Providence, Rhode Island

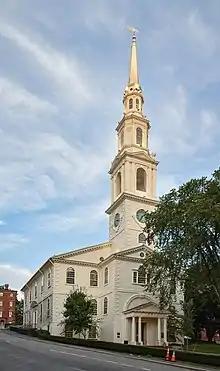
The First Baptist Church in America is the oldest Baptist congregation in America, founded by Roger Williams in 1638. Its present meetinghouse was first occupied in 1775.

Providence was settled in June 1636 by Puritan theologian Roger Williams and grew into one of the original Thirteen Colonies. As a minister in the Massachusetts Bay Colony, Williams had advocated the separation of church and state and condemned colonists' confiscation of land from the Indians. For these and other "diverse, new, and dangerous opinions," he was convicted of sedition and heresy and banished from the colony. Williams and others established a settlement in Rumford, Rhode Island. The group later moved down the Seekonk River, around Fox Point and up the Providence River to the confluence of the Moshassuck and Woonasquatucket Rivers. The settlement was named after "God's merciful Providence".